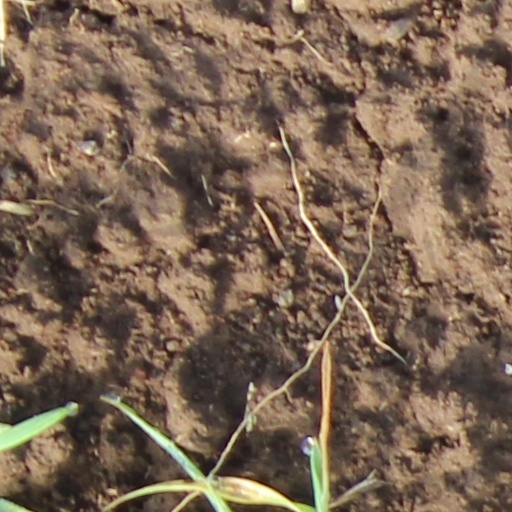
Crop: wheat